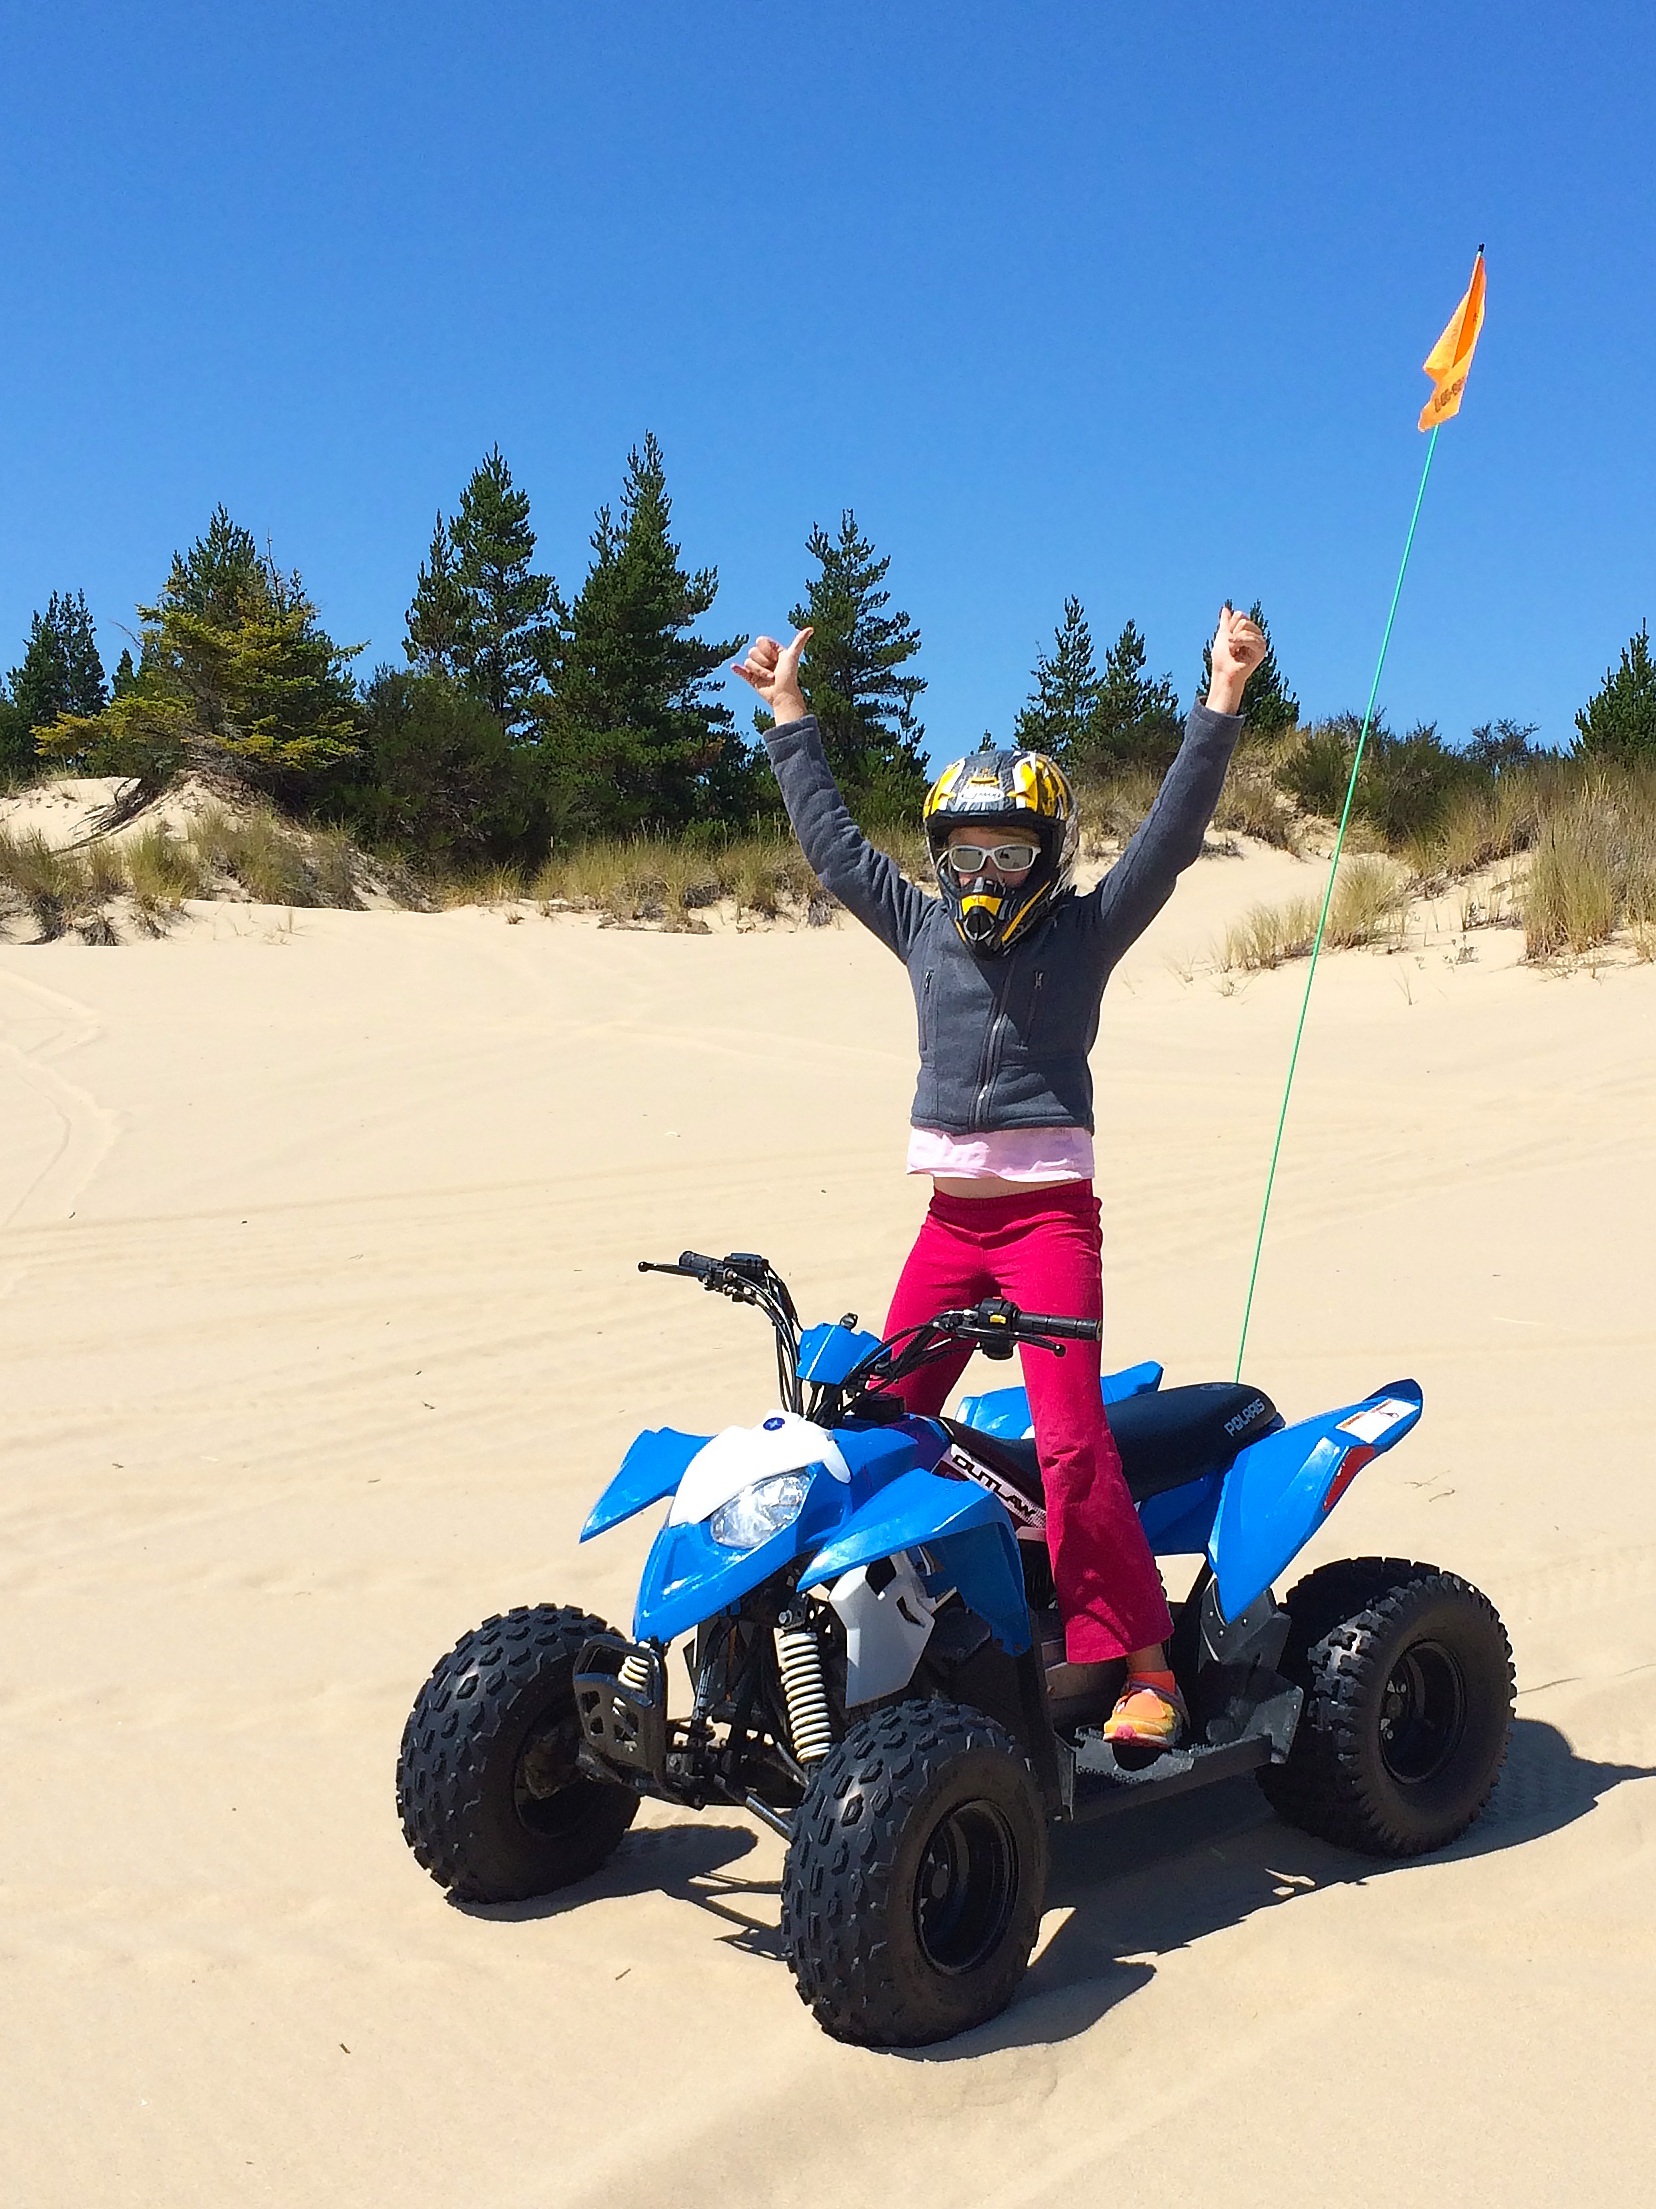
sand, girl, adventure, female, young, vehicle, youth, child, fun, happy, helmet, habitat, quad, triumph, atv, off road, all terrain vehicle, natural environment, aeolian landform, off roading